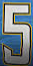
Number: 5